Shoryuhai

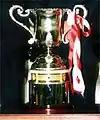
"The Permanent Trophy"

In 2024, Shoryuhai began presenting Fighting Spirit Awards in honor of Masaru Mori (5 dan) and Hironori Tahara (hanshi 8 dan). In the early days of Shoryuhai, Mr. Mori was a pivotal character who forged connections and brought figures such as Tahara-sensei to Shoryuhai. Tahara-sensei served as the shinpancho of Shoryuhai for the majority of years since 2006. Sadly, Mr. Mori passed in July 2020 and Tahara-sensei passed in Oct 2023. In their honor, the 4th place winner who lost to the 1st place winner is presented the Masaru Mori Fighting Spirit Award in Individuals, and the Hironori Tahara Fighting Spirit Award in Teams.